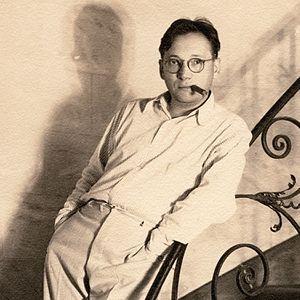
Jo Swerling est un scénariste russe, né le 18 avril 1893 en Russie et mort le 23 octobre 1964 à Los Angeles.